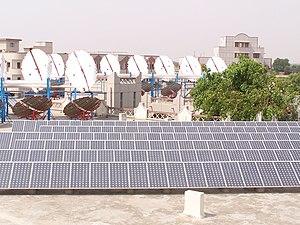
L'énergie solaire en Inde connait une croissance très rapide depuis le lancement de la Jawaharlal Nehru National Solar Mission lancée par le gouvernement en 2008 ; les années 2011 et 2012 ont été marquées par des taux de croissance à trois chiffres et la production du solaire photovoltaïque a encore progressé de 84 % en 2017.